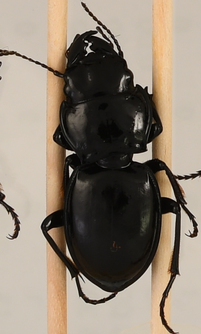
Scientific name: Pasimachus californicus
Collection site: Konza Prairie Biological Station NEON (KONZ), plot KONZ_005